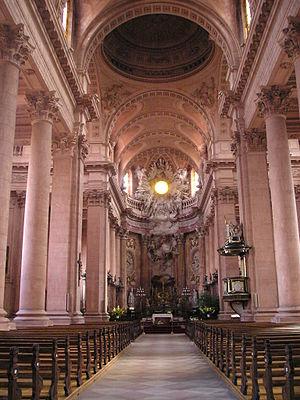
L'église Notre-Dame est une ancienne collégiale construite au XVIIIᵉ siècle dans la commune de Guebwiller. Il s'agit de l'une des plus imposantes constructions religieuses de style néo-classique dans le nord-est de la France. Elle est construite en grès rose, matériau typique de la région.
Gabriel Ignace Ritter, ou Ignace Ritter, né en 1732 à Andelsbuch; près de Bregenz dans le Vorarlberg, mort en 1813 à Guebwiller, est un architecte français et alsacien. Son style est celui d'un ornementaliste néoclassique. On lui doit notamment l'essentiel de l'église Notre-Dame de Guebwiller.